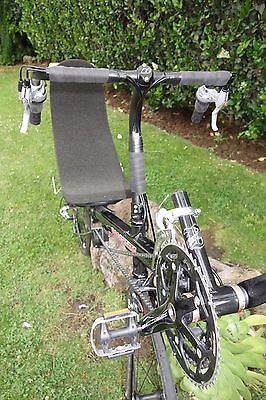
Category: bicycle